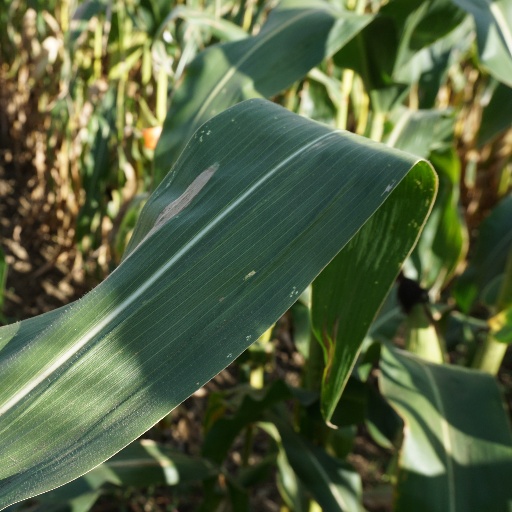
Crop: maize; corn